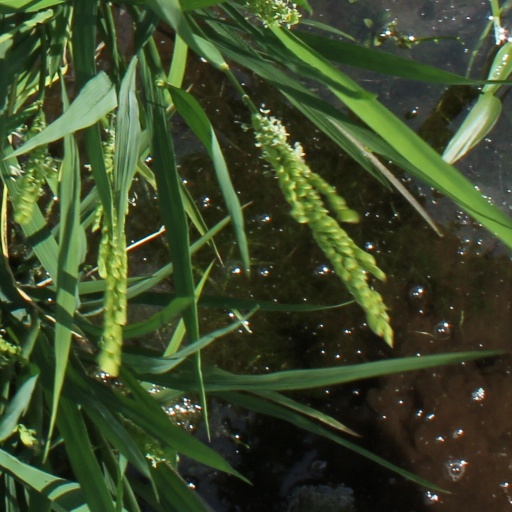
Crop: rice